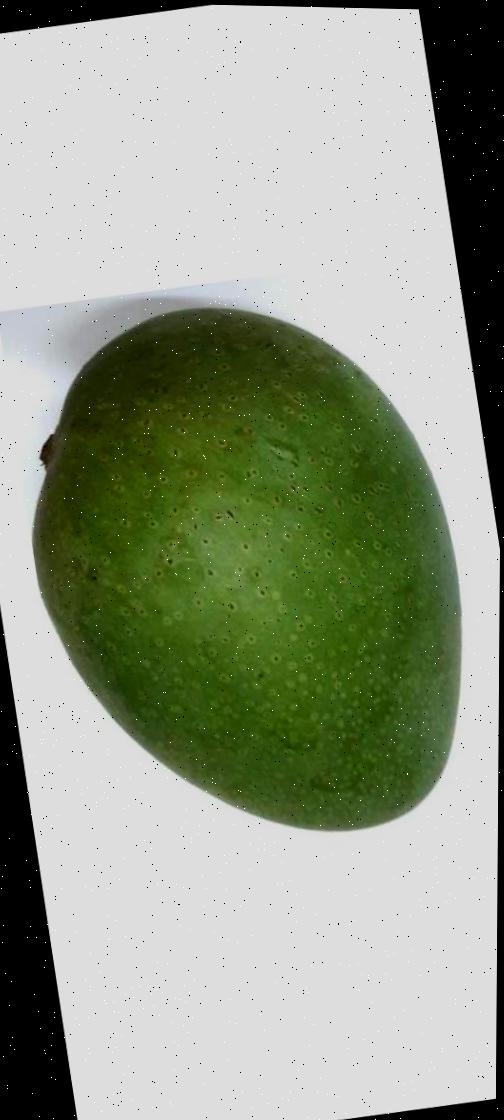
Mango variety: Ashshina Zhinuk